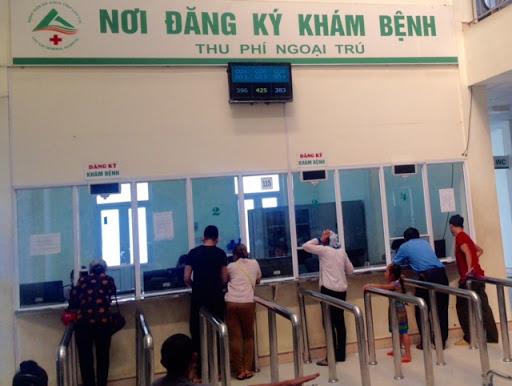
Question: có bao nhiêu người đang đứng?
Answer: có bảy người